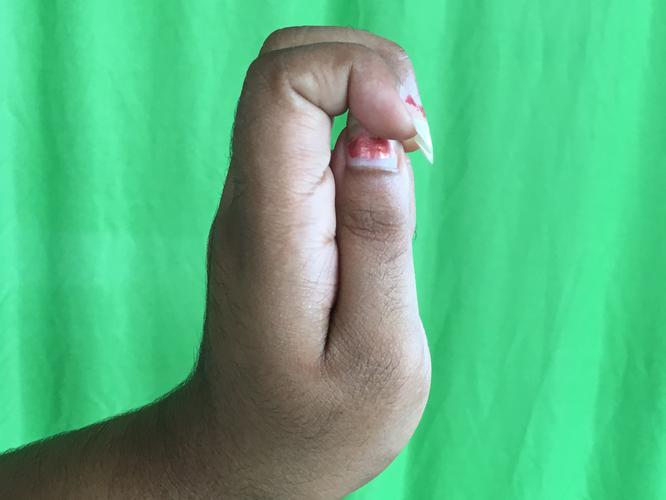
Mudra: Katakamukha_2
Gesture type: single_hand